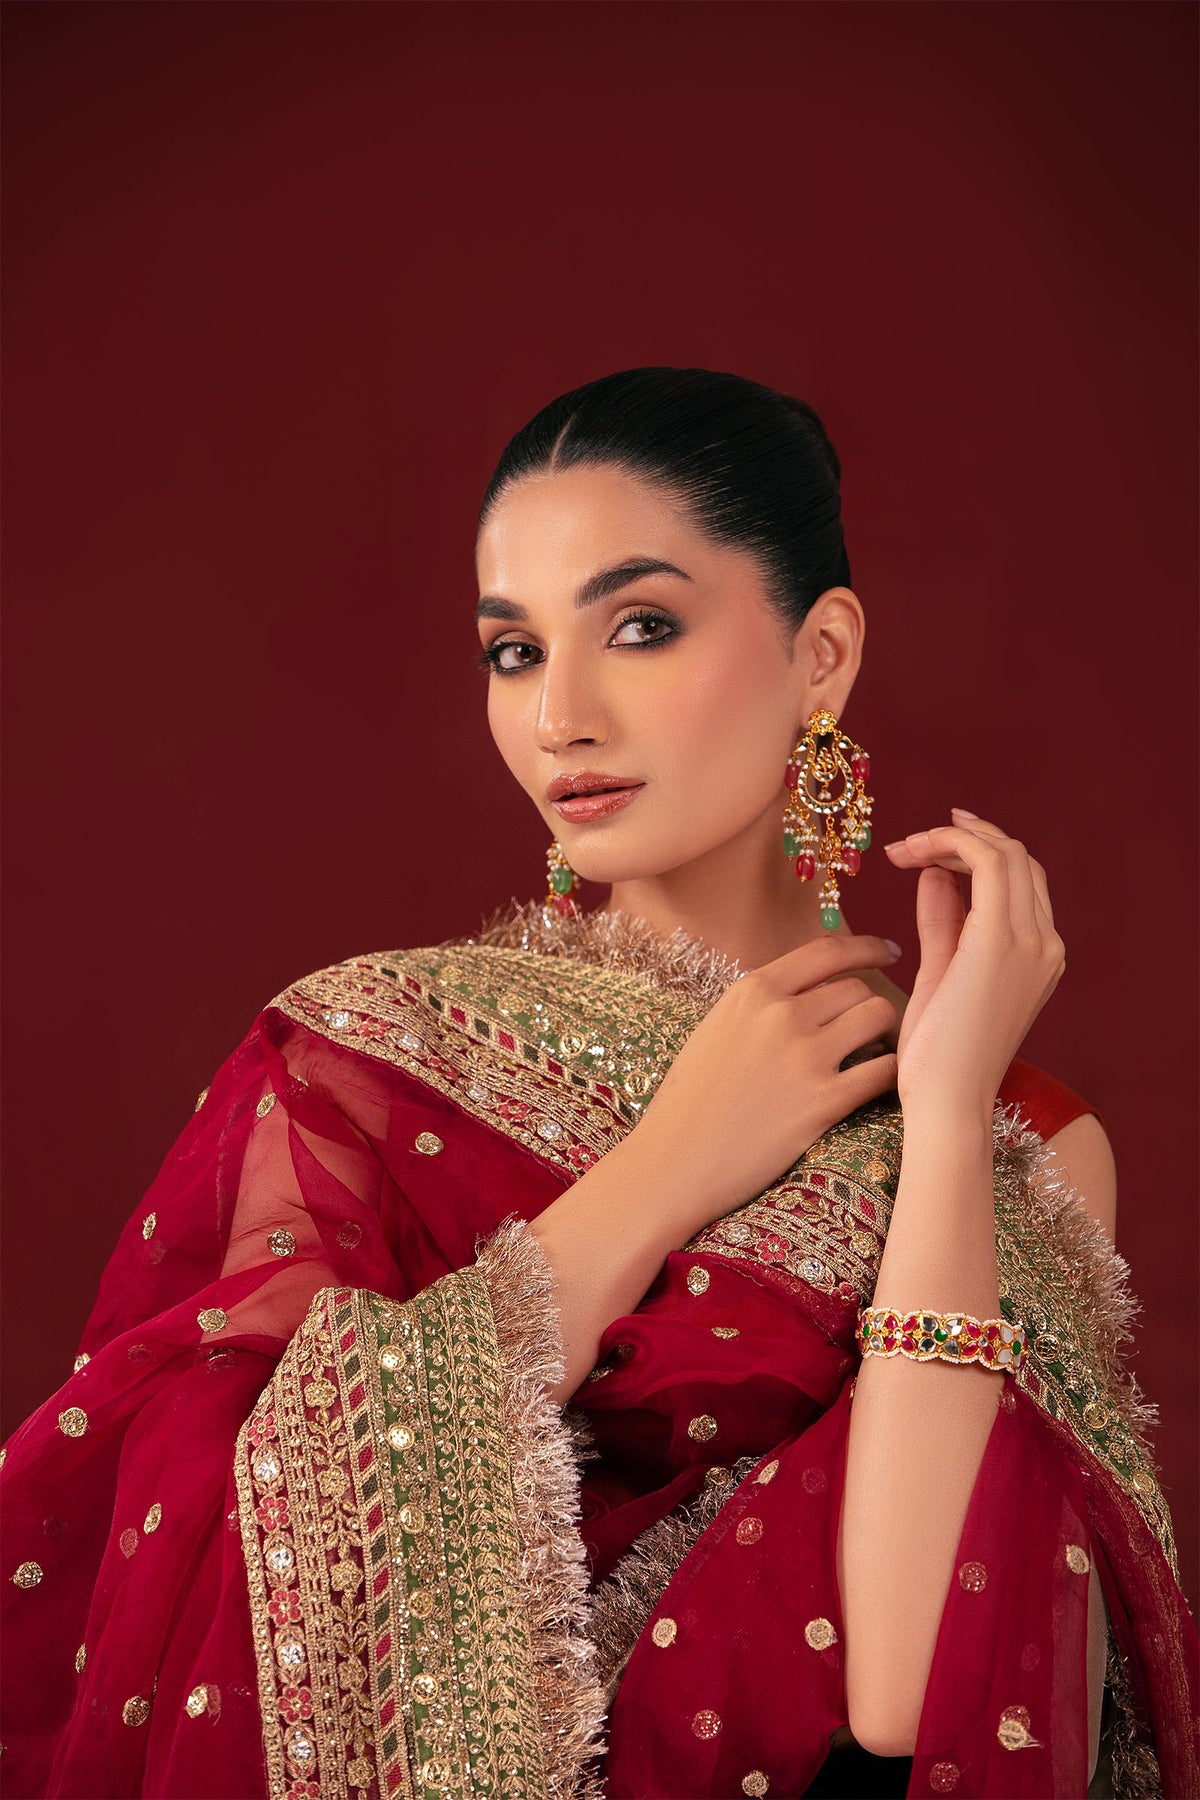
red gold khanjani earring